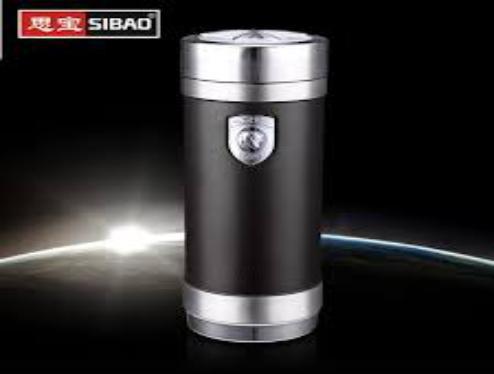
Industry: Necessities